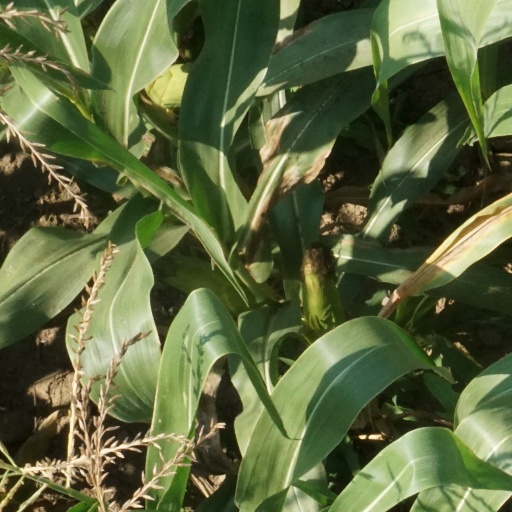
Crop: maize; corn